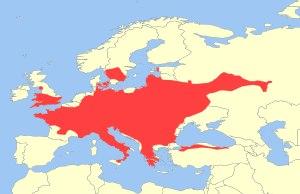
Le Muscardin est une espèce de micromammifères. Il est classé dans la famille des Gliridae. C'est un animal essentiellement nocturne qui hiberne durant près de 6 mois de l'automne au printemps. Son aire de répartition recouvre presque toute l'Europe, à l'exception des régions les plus nordiques et de la péninsule Ibérique.
Muscardinus est un genre de rongeurs sciuromorphes de la famille des Gliridae. Il ne comprend qu'une seule espèce actuelle : le Muscardin.